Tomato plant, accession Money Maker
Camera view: vertical (180 deg); turntable rotation: 60 degrees
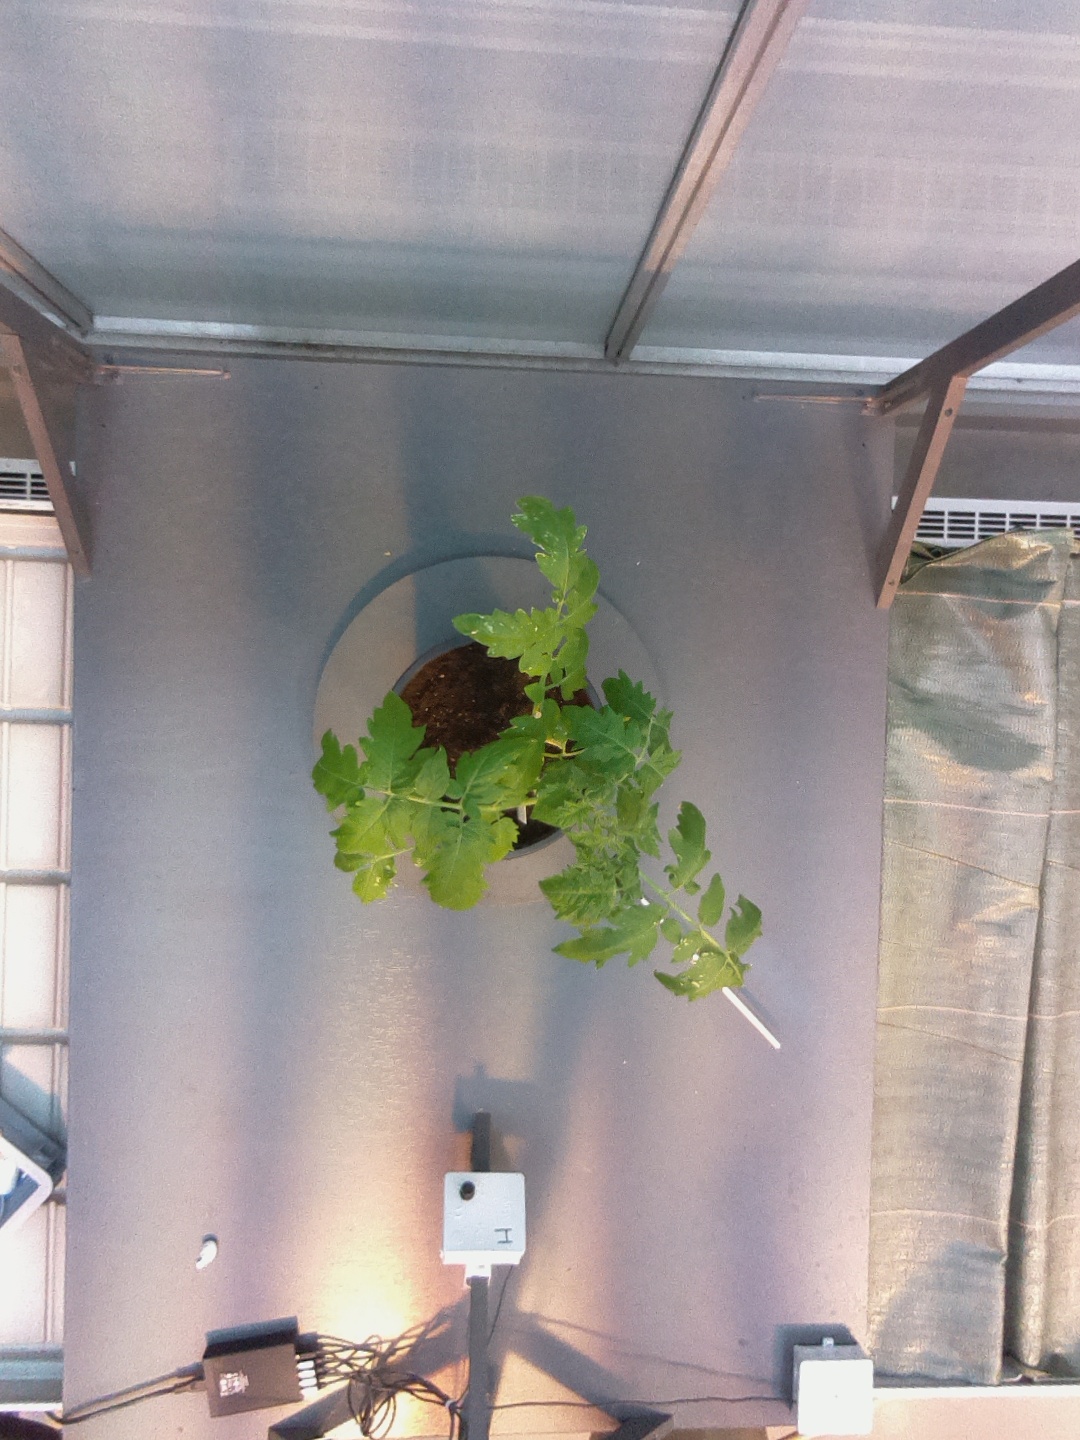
BBCH growth stage 13: 6 of true leaves visible